Taoiseach

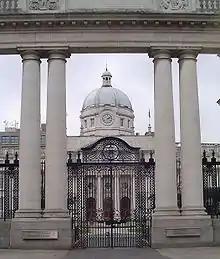
Department of the Taoiseach at Government Buildings, Merrion Street, Dublin

The modern position of Taoiseach was established by the 1937 Constitution of Ireland and is the most powerful role in Irish politics. The office replaced the position of President of the Executive Council of the 1922–1937 Irish Free State.